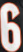
Number: 6